TN 07 AL 4777

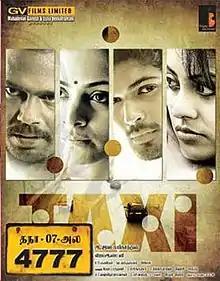
Poster

TN-07 AL 4777 is a 2009 Indian Tamil-language thriller film directed by A. Lakshmikanthan. The film stars Ajmal Ameer, Pasupathy, Simran and Meenakshi. It is a remake of the 2006 Hindi film "Taxi No. 9211" which was based on the American film "Changing Lanes" (2002). Pooja Umashankar makes a special appearance in the film.